Church of St Margaret, Knotting, Bedfordshire

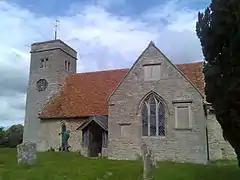
Southern side of the church (2008)

Church of St Margaret (also known as the Church of St Margaret of Antioch) is a Grade I listed church in Knotting, Bedfordshire, England. It became a listed building on 13 July 1964. The church was originally built in the 12th century. It underwent extensive renovation in the late 2000s.